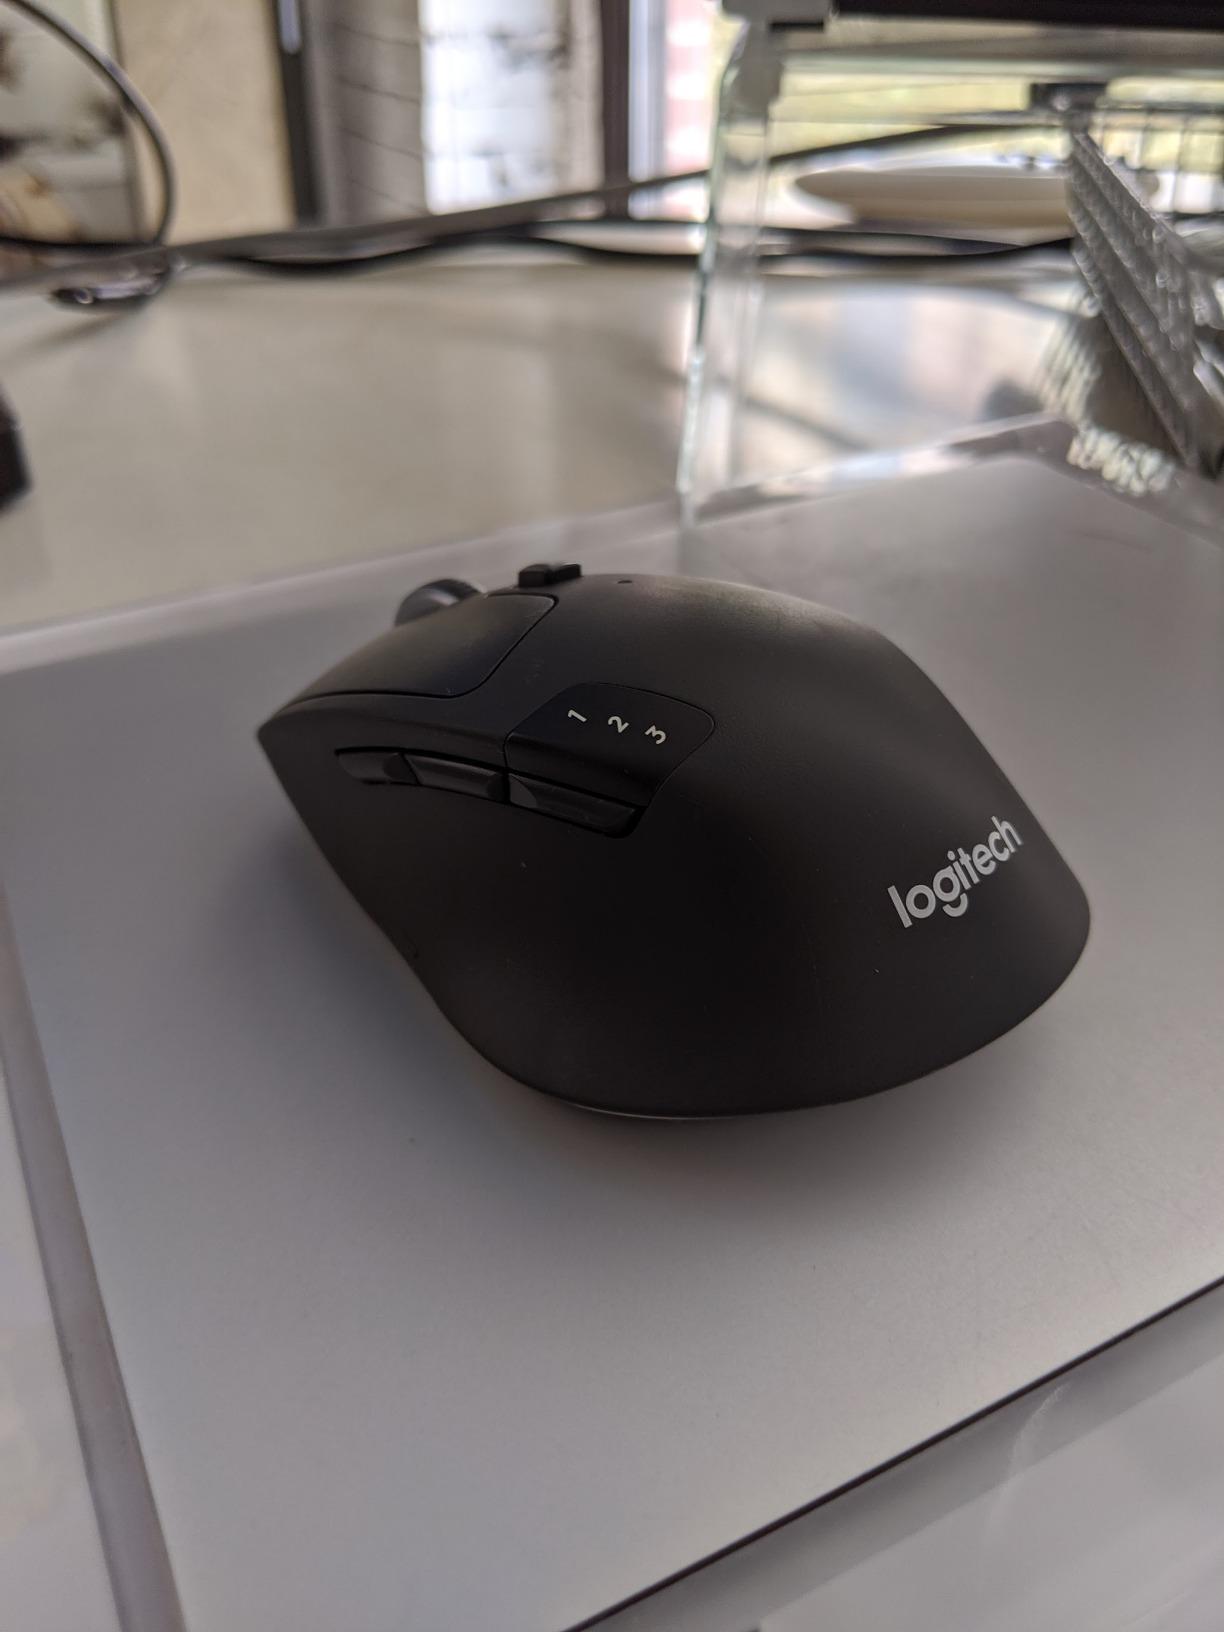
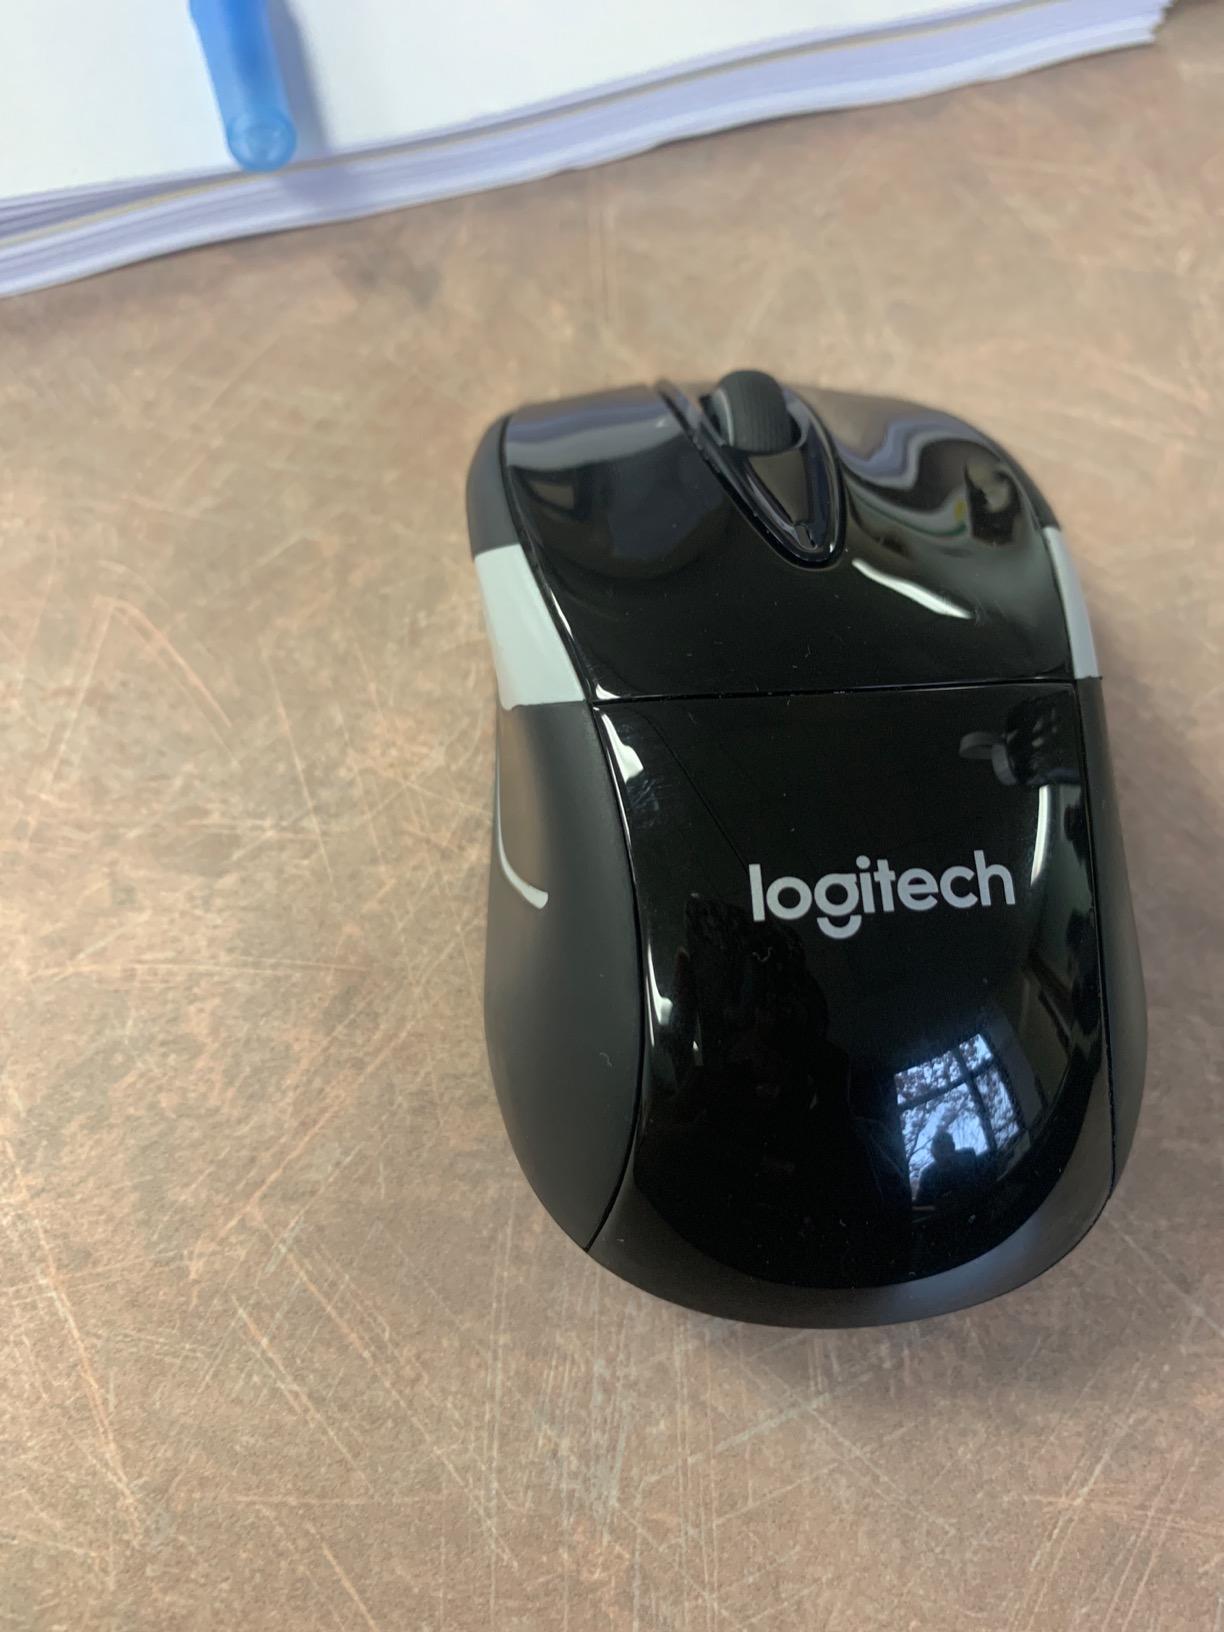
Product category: mouse
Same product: no